Bholabhai Patel

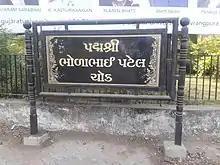
Padmashri Bholabhai Patel Circle named after him on University Road, Ahmedabad

Patel was awarded the Padma Shri, the fourth highest civilian award in India, in 2008. He also won the KK Birla Foundation fellowship. He received the Ranjitram Suvarna Chandrak in 1995, the highest award in Gujarati literature. He was the recipient of the Sahitya Akademi Award for Gujarati in 1992 for "Devoni Ghati". Bholabhai Patel Chowk, a crossroad near Gujarat University, is named after him.